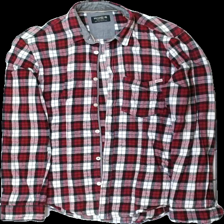
View: front
Type: Shirt
Category: Men
Brand: Jack And Jones
Colors: Red, White, Green, Black
Material: 100% bomull
Pattern: Checkered print
Cut: C-collar
Size: S
Season: All
Stains: Minor
Damage: svett fläckar runt krage
Damage location: top center
Damage 2: luddig
Damage 2 location: middle center
Damage 3: luddig
Damage 3 location: middle center
Price range: <50
Recommended usage: Export
Description: rutig skjorta med vita knappar